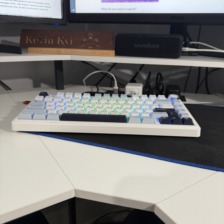
Label: no_baby_yoda